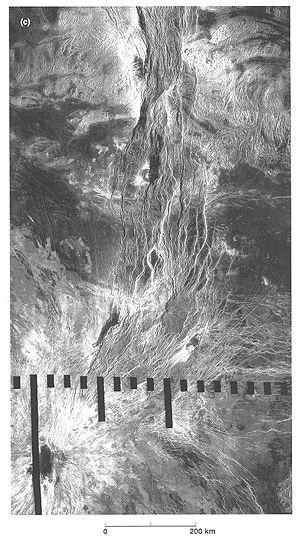
Beta Regio est une formation volcanique située sur la planète Vénus par 25,3° N et 282,8 E.
Rhea Mons est un volcan bouclier sur Vénus. Il est nommé après la Titanide Rhéa de la mythologie grecque.
Devana Chasma est un chasma sur Vénus, d'une longueur de 4000 km, d'une largeur de 150 à 250 km, et d'une profondeur atteignant 5 km. La plupart des failles sont orientées vers le nord ou le sud. La faille est située dans la région Beta Regio, là où une élévation du sol de 3000 km a été créée par l'activité volcanique. Les panaches du manteau qui remontent du bas sont à l'origine de la formation de la zone de rift. Celui-ci connaîtrait une extension lente.